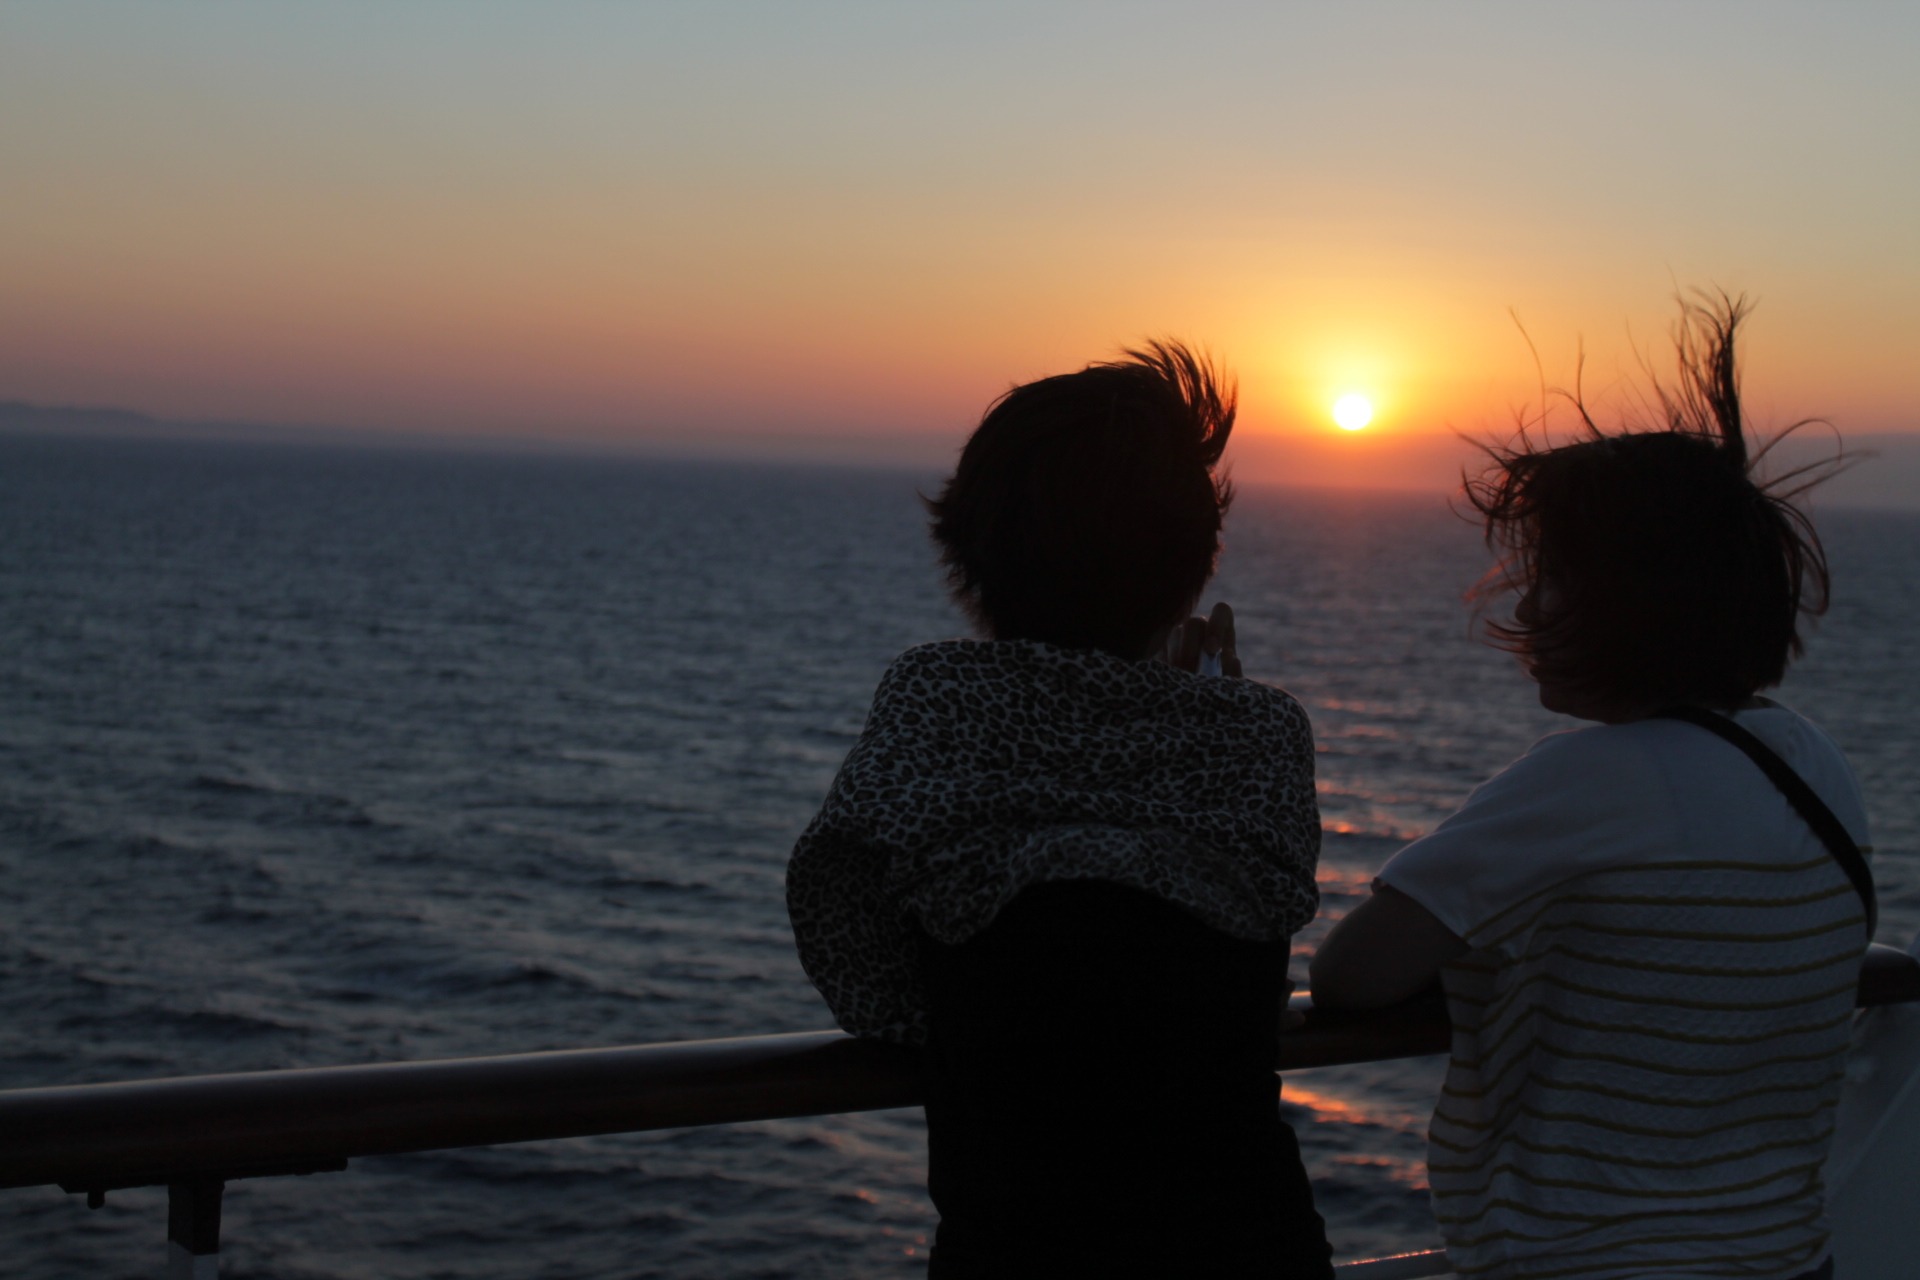
sea, ocean, horizon, sunrise, sunset, sunlight, morning, dawn, ship, dusk, evening, vehicle, journey, photos, cruise, passenger ship